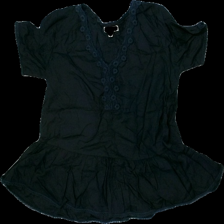
View: front
Type: T-shirt
Category: Ladies
Brand: Not in the list
Brand text on label: stories
Colors: Blue, Black
Material: 100% viskos
Pattern: Embroidered
Cut: V-collar
Size: XS
Season: All
Price range: 50-100
Recommended usage: Reuse
Description: t-shirt med broderi och volang